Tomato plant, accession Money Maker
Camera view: horizontal (90 deg, fisheye); turntable rotation: 90 degrees
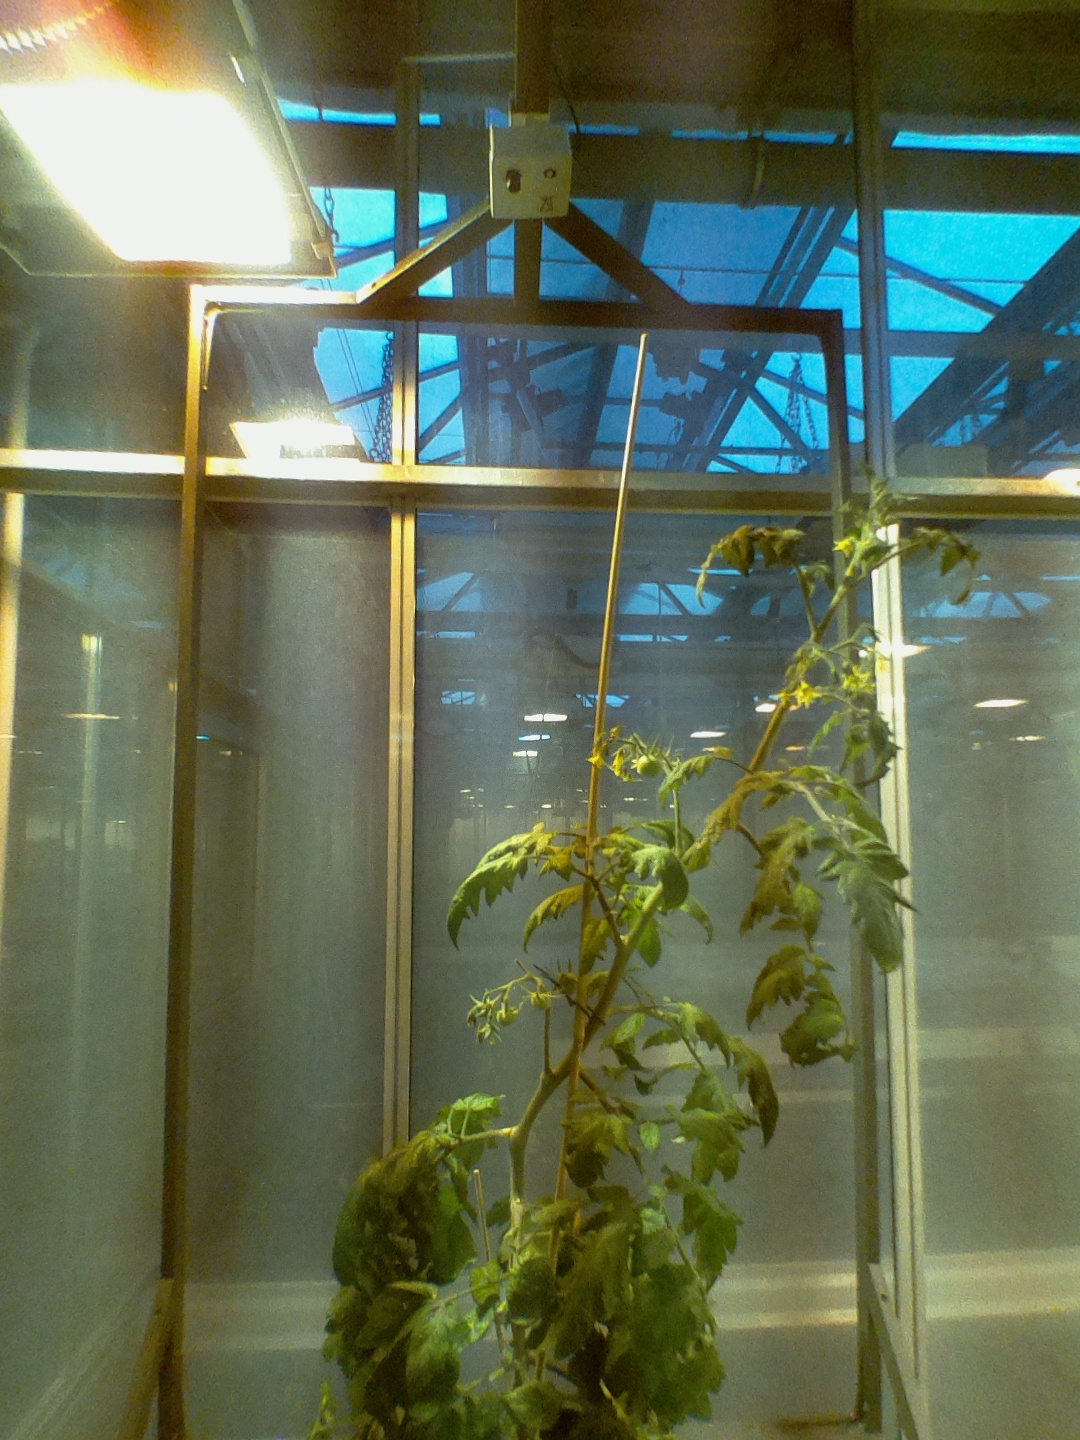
BBCH growth stage 71: 10%-20% of final fruit size